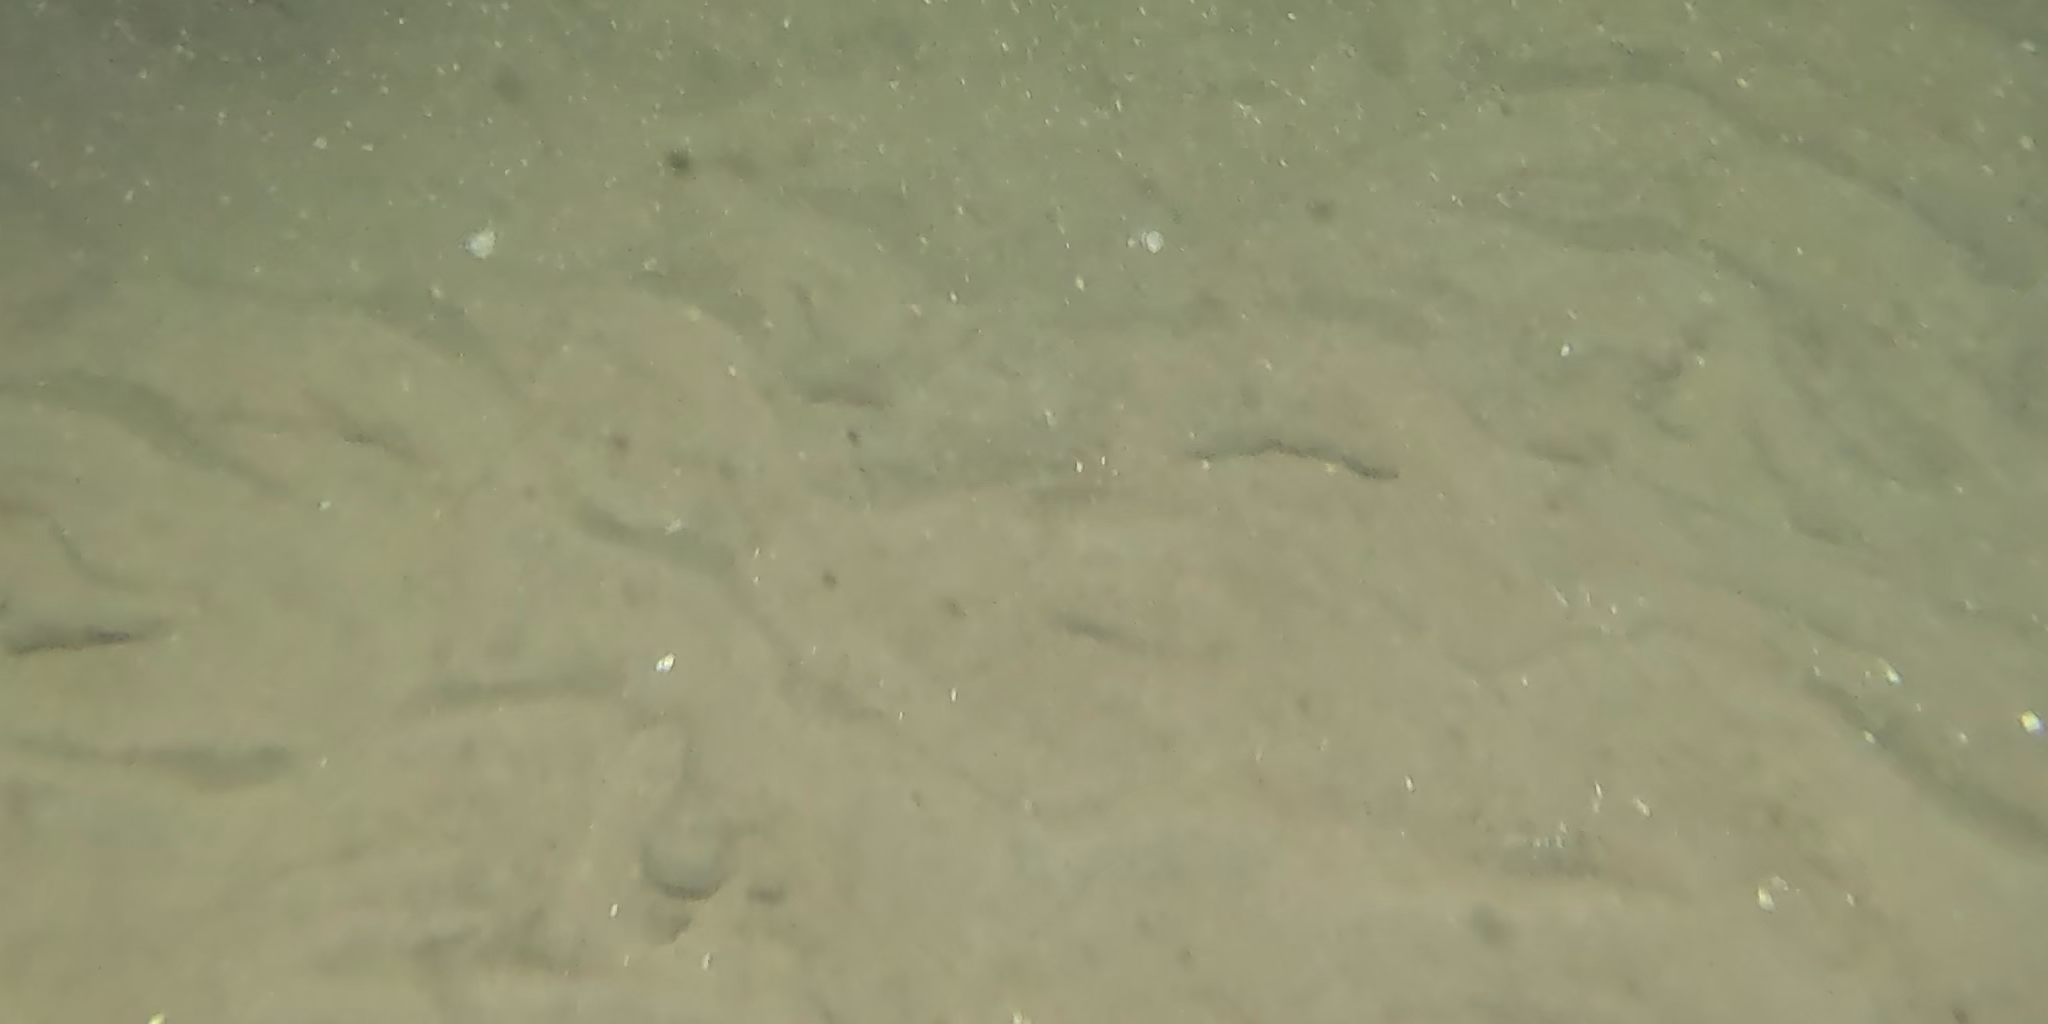
Seabed habitat: sand